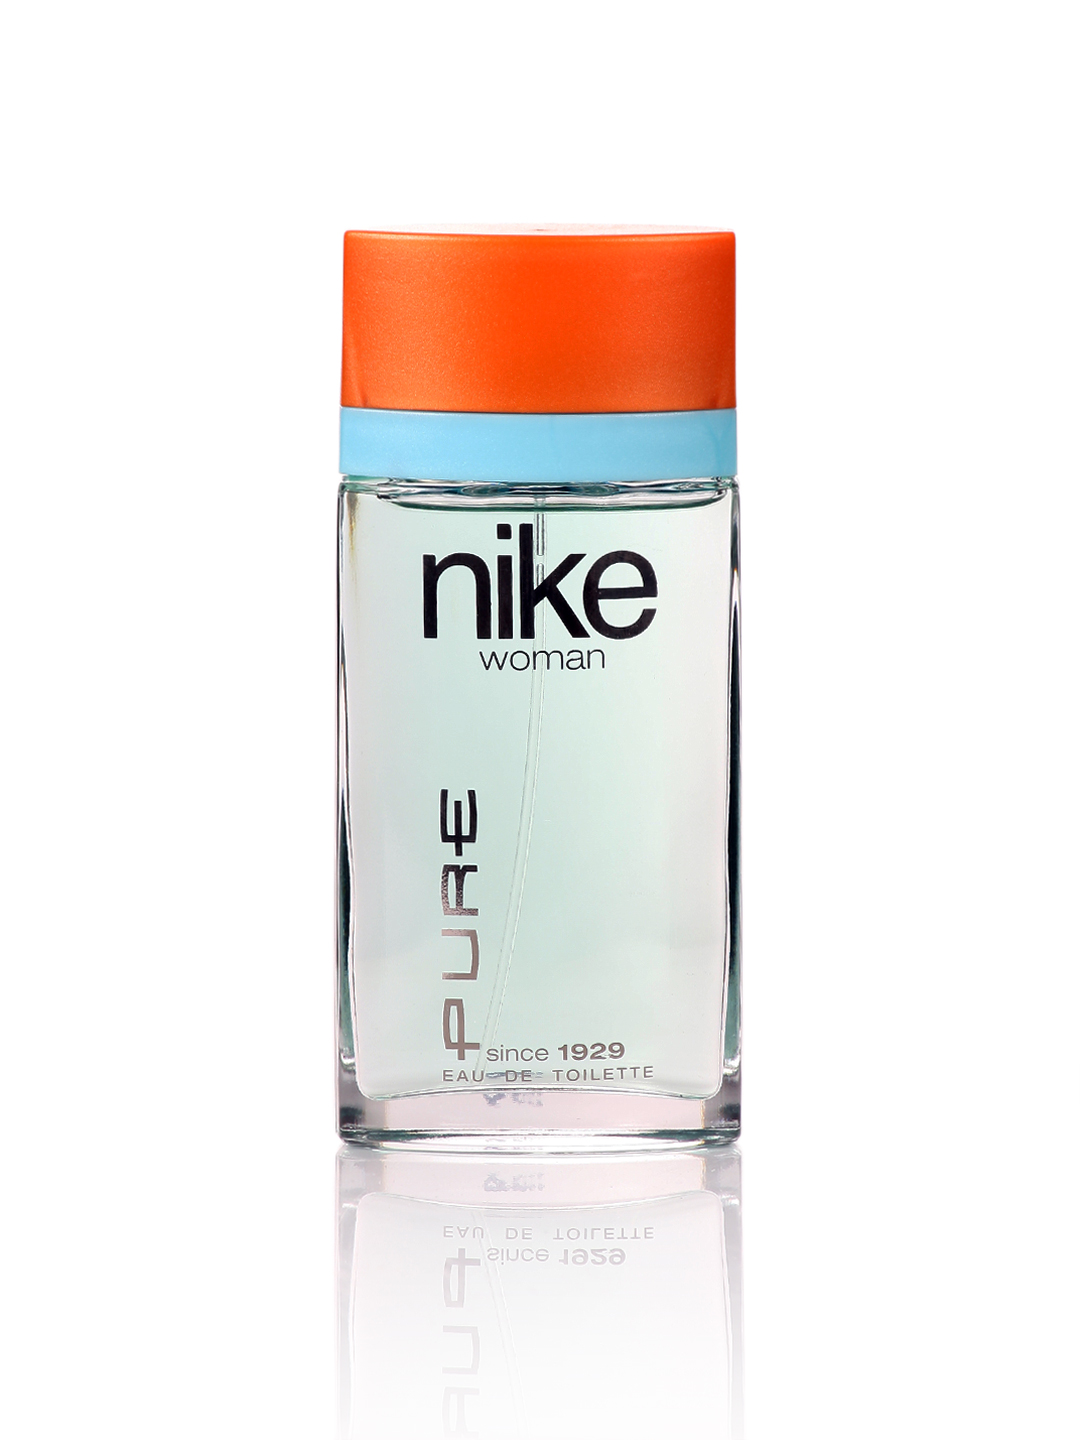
Nike Fragrances Women Pure Perfume 75 ml
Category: Personal Care / Fragrance / Perfume and Body Mist
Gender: Women
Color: Green
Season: Spring 2017
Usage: Casual